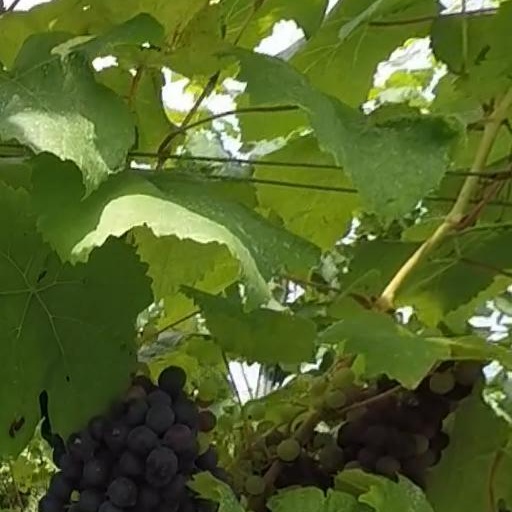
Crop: grape